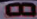
Number: 8